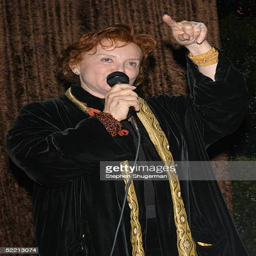
person speaks at a private residence